The Dune (film)

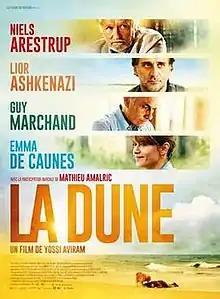
Film poster

The Dune (original title: La Dune) is a 2013 French-Israeli drama film directed by Yossi Aviram.